Dundalk

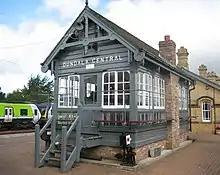
Dundalk railway station

The layout of Dundalk is based around three principal street systems leading to the open, central Market Square. Clanbrassil Street and Bridge Street run north from the square to the bridge over the Castletown River with the Castletown Road running west from Bridge Street towards Castletown Mount—the original Norman settlement of Dundalk. Jocelyn Street, Seatown Place, and Barrack Street run east from the square towards the old Quay Street railway station, the army barracks, and the Port of Dundalk. Park Street, Dublin Street, and Hill Street run south out of the town to the Dublin Road.